The Deceivers: Allied Military Deception in the Second World War

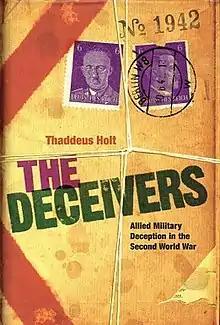
First edition (UK)

The Deceivers: Allied Military Deception in the Second World War, by Thaddeus Holt, is a 2004 historical account of Allied military deception during the Second World War. The book focuses primarily on the work of Dudley Clarke in the Middle East, John Bevan in London, William H. Baumer and Newman Smith in Washington, and Peter Fleming in the Far East, detailing their work in creating strategic and tactical deceptions for the Allied forces.